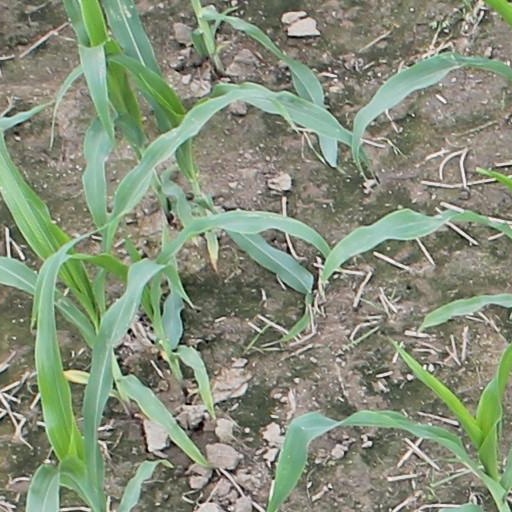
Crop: maize; corn